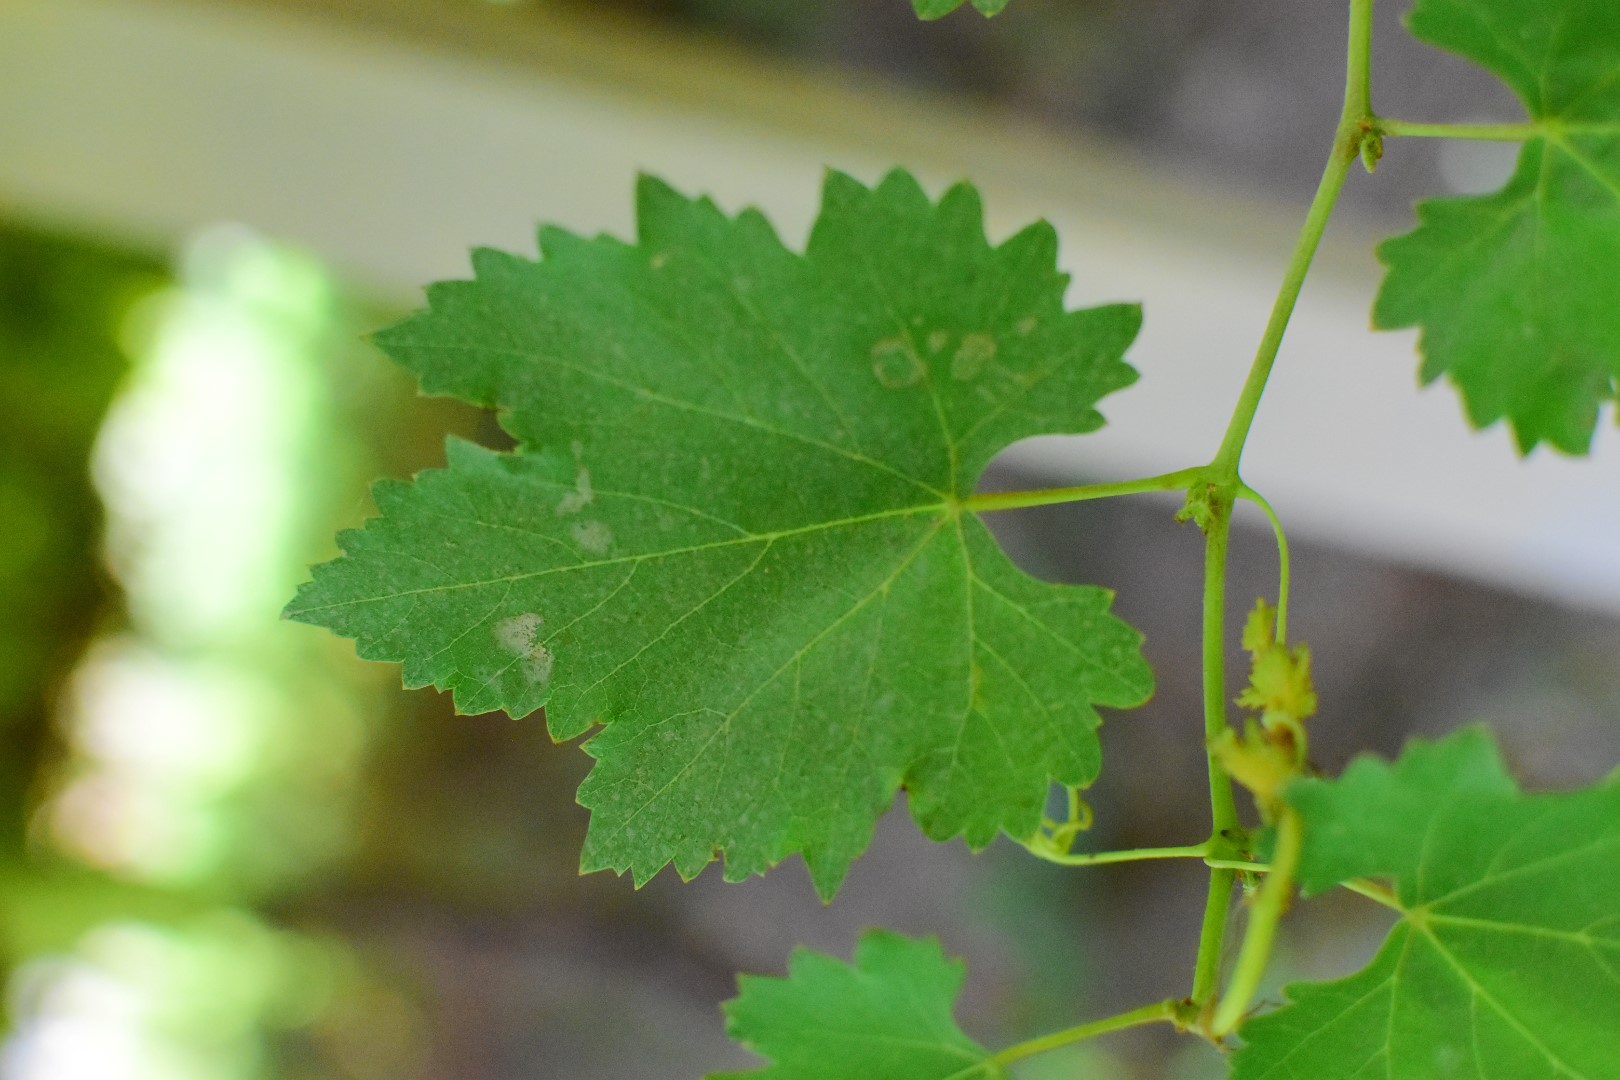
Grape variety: Deas Al-Annz